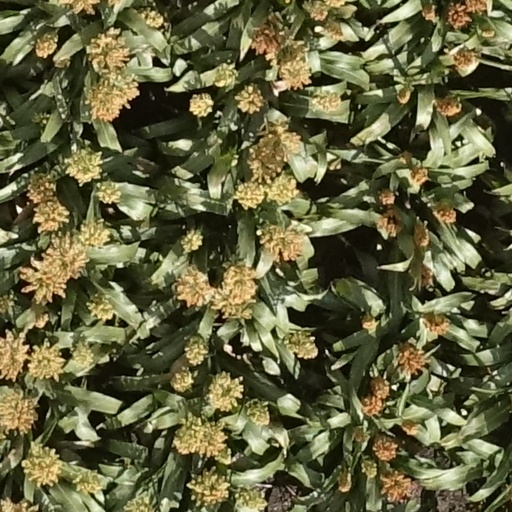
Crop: sorghum